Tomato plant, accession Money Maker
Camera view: bottom (45 deg); turntable rotation: 270 degrees
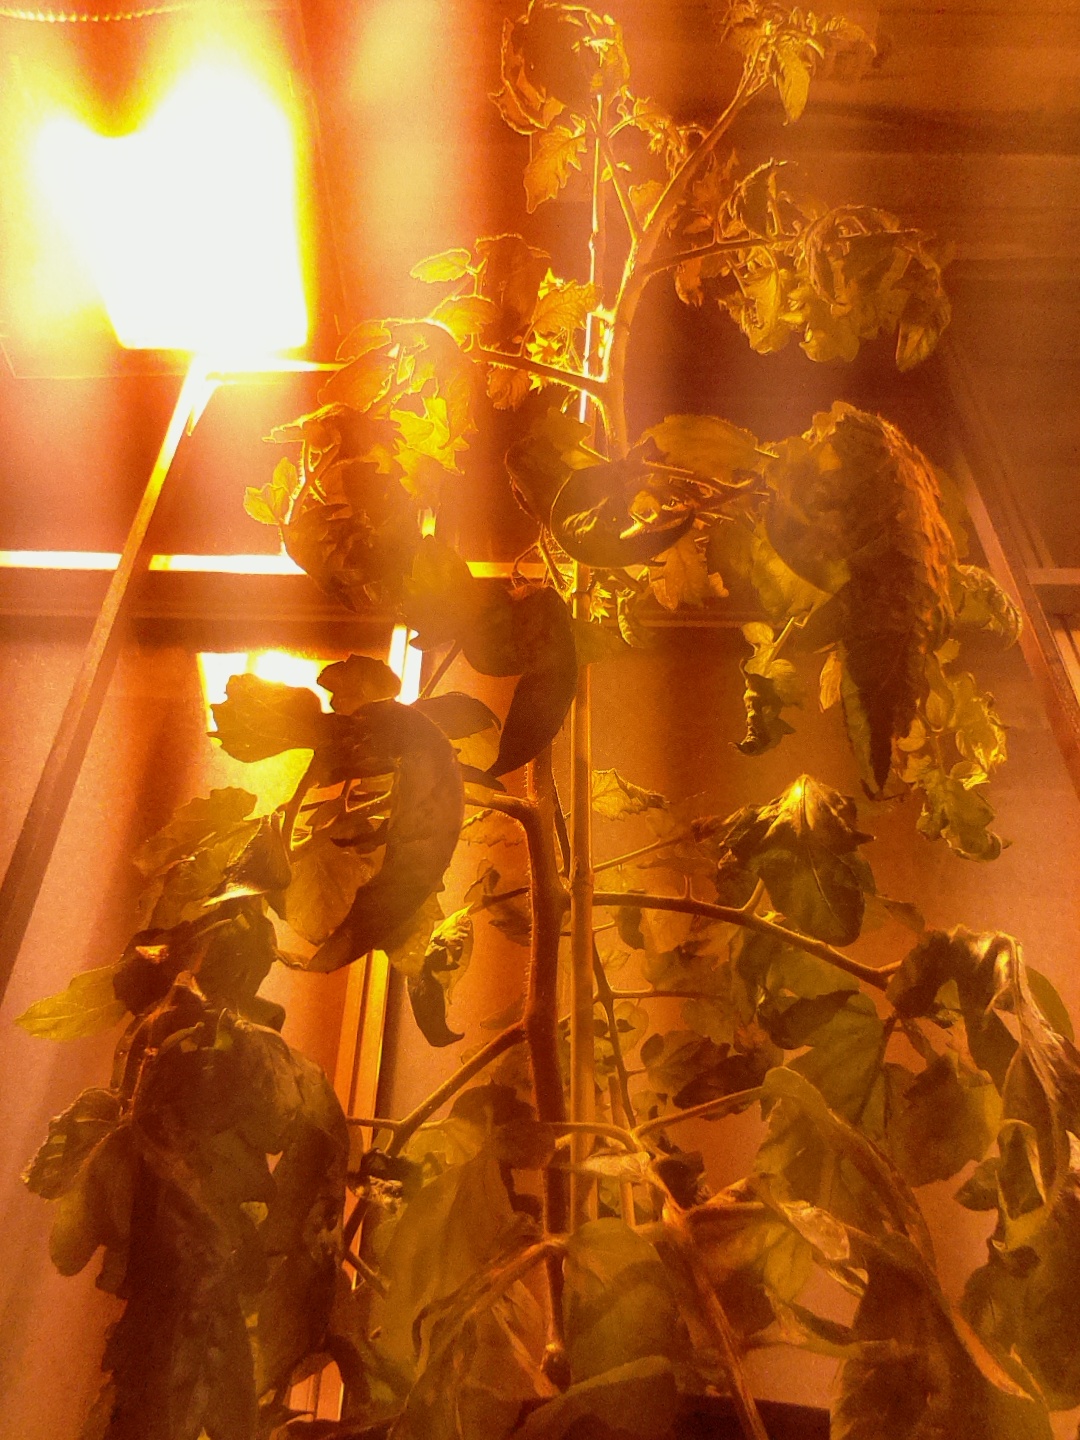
BBCH growth stage 69: End of flowering, 90%-100% of flowers open, more petals falling